Black River Island

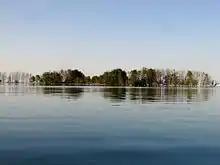
Island as viewed from SW

Black River Island is an island in Lake Huron. It is part of a series of shoals around the mouth of Black River and is northeast of it. The island is included within the unincorporated community of Black River in Alcona Township, Michigan.